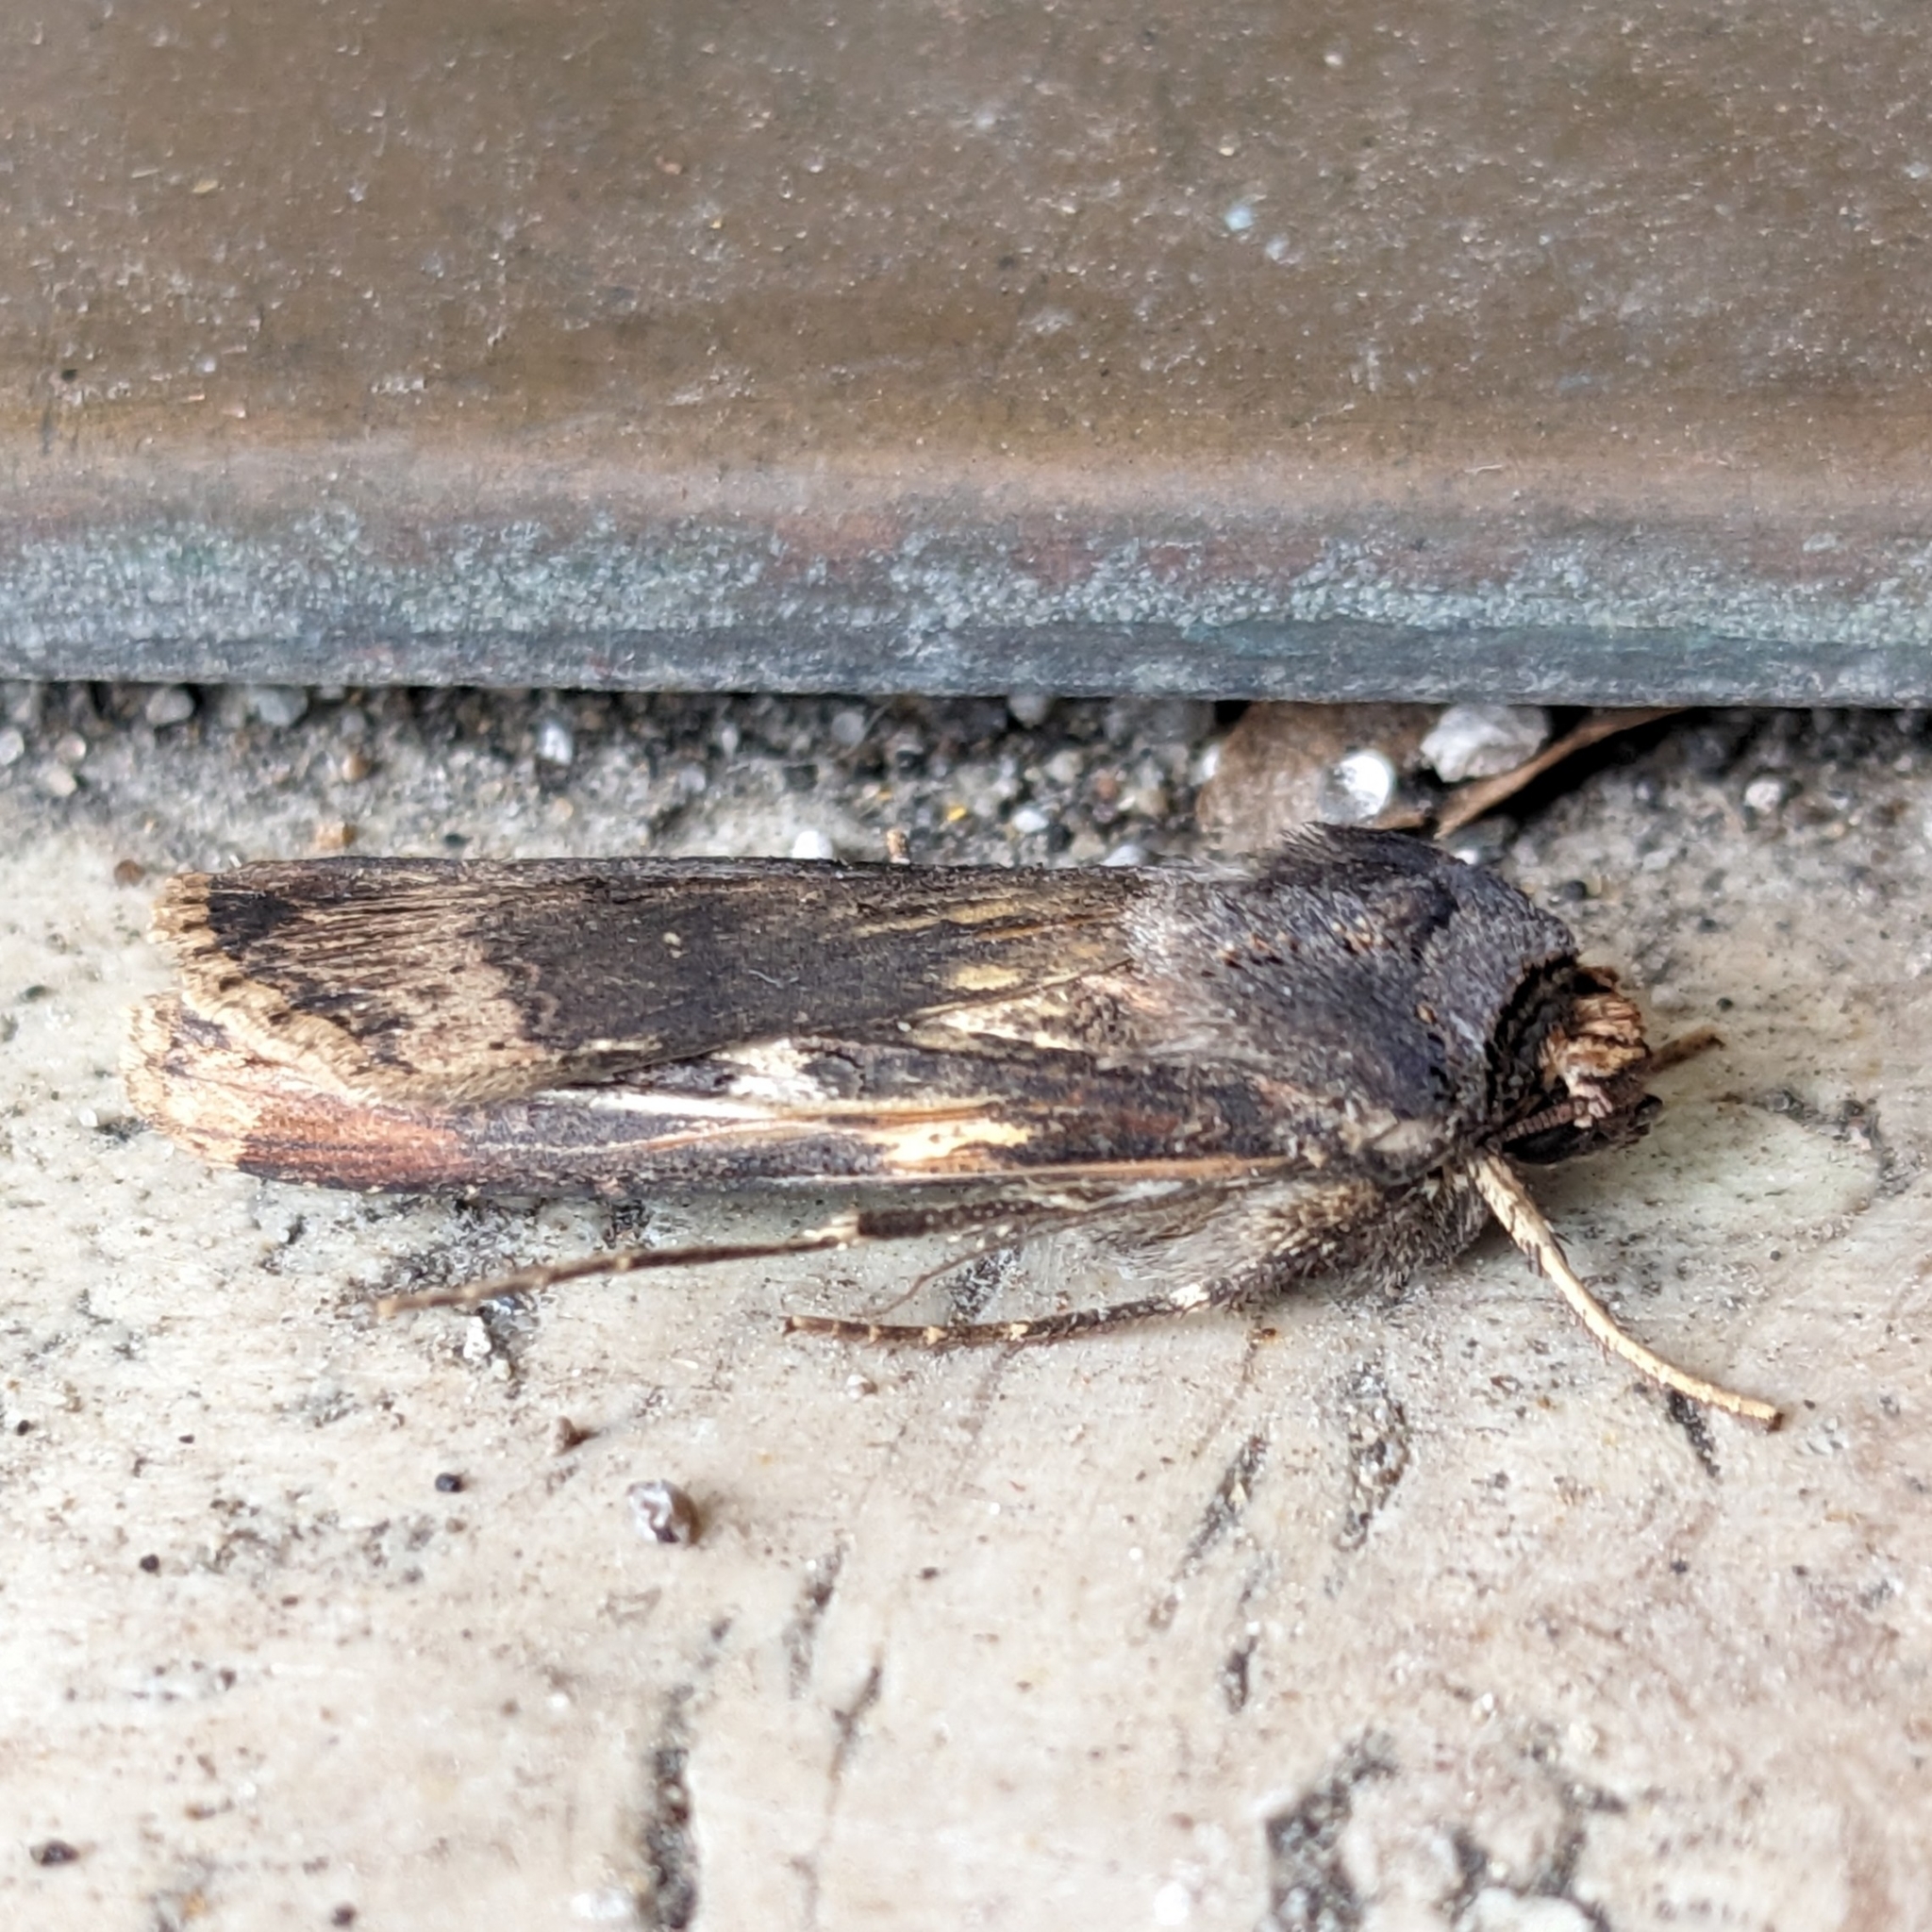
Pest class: cutworms